Le Mariage de mademoiselle Beulemans

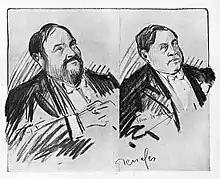
The two authors of the play, Frantz Fonson and Fernand Wicheler. Illustration by Raymond Renefer.

The production crew included Frantz Fonson as stage director and Albert Dubosq as scenographer.